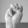
ASL letter: M